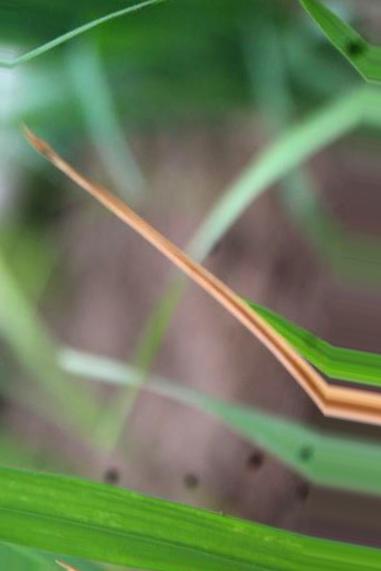
Nhãn: Tungro virus